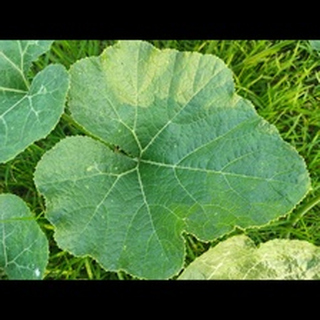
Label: healthy_pumpkin